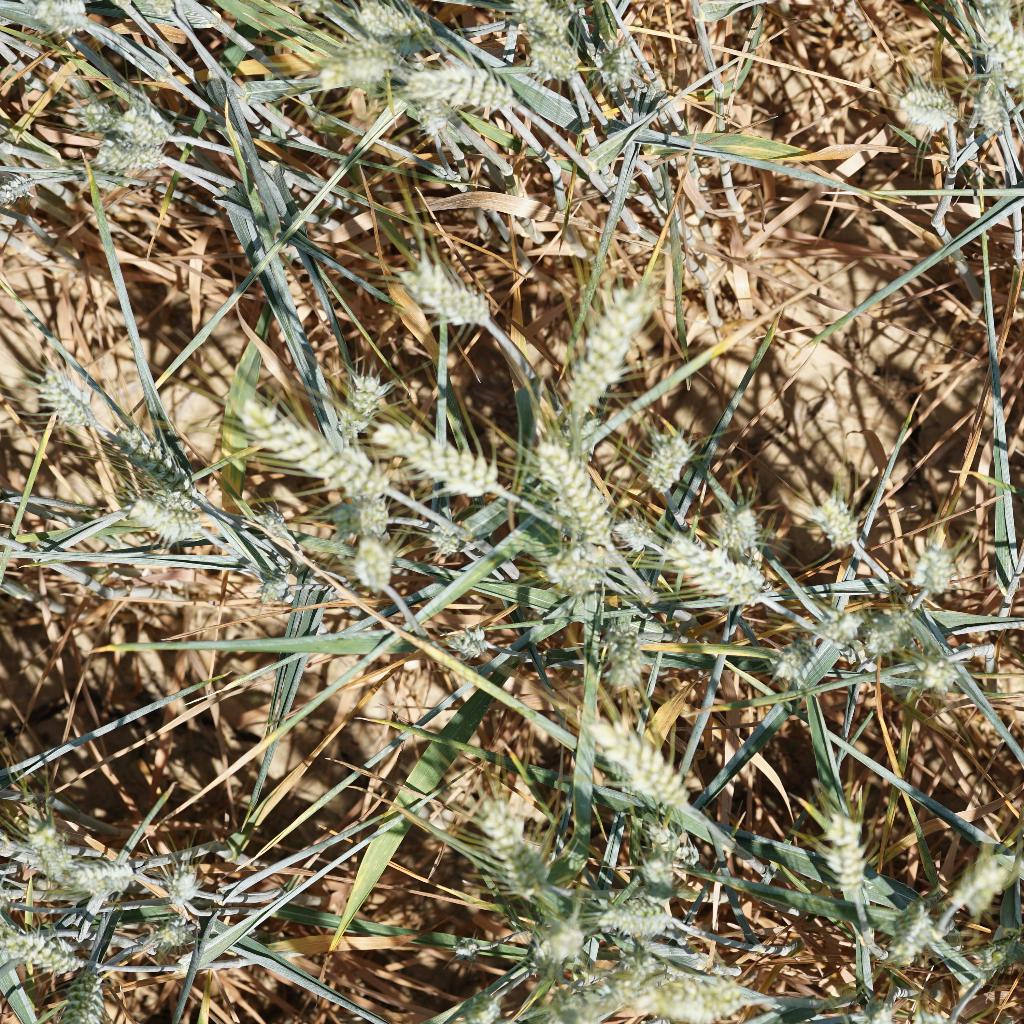
Country: France
Location: Gréoux
Wheat development stage: Filling